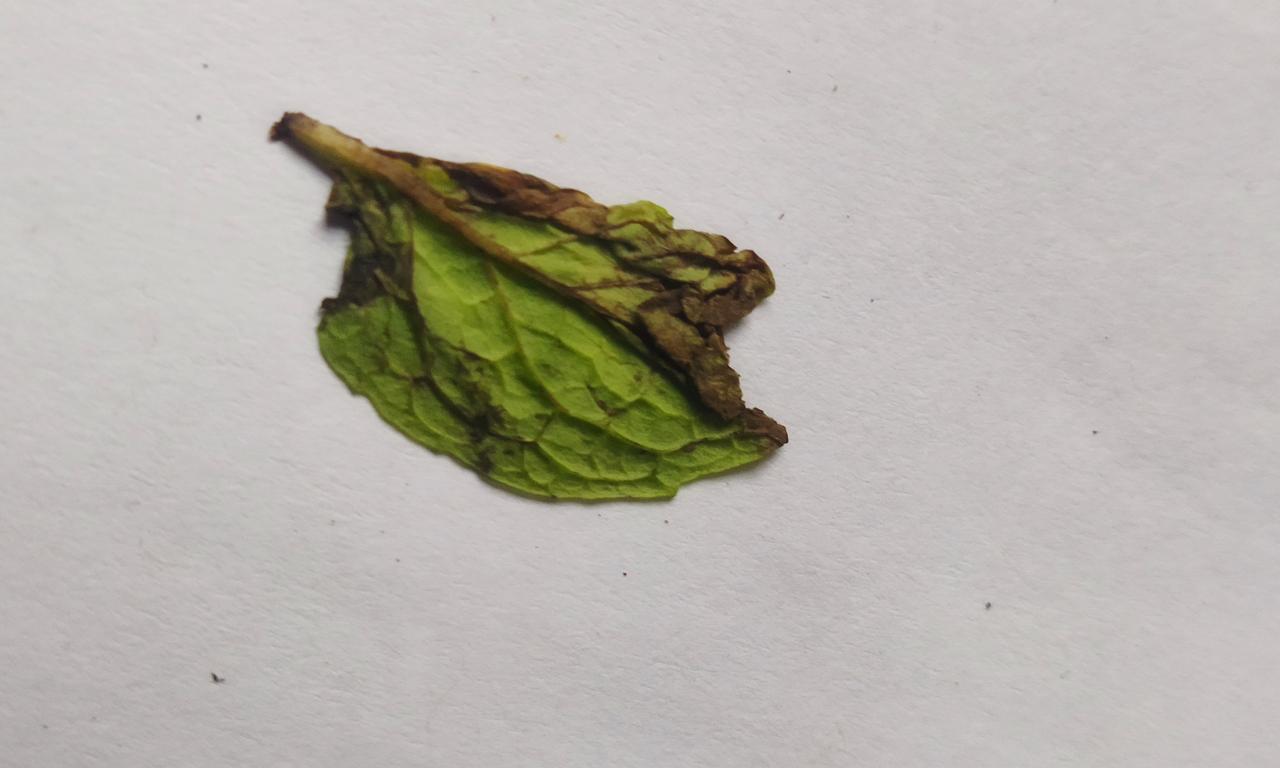
Label: Spoiled